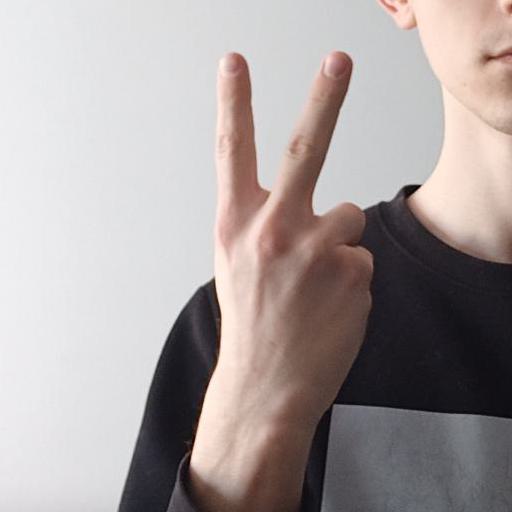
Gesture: peace_inverted